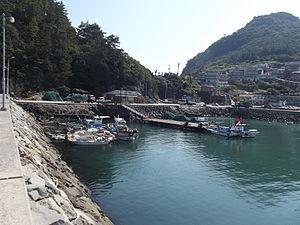
Dolsando est une île de Corée du Sud, située près de la côte sud de la région de Jeolla du Sud.